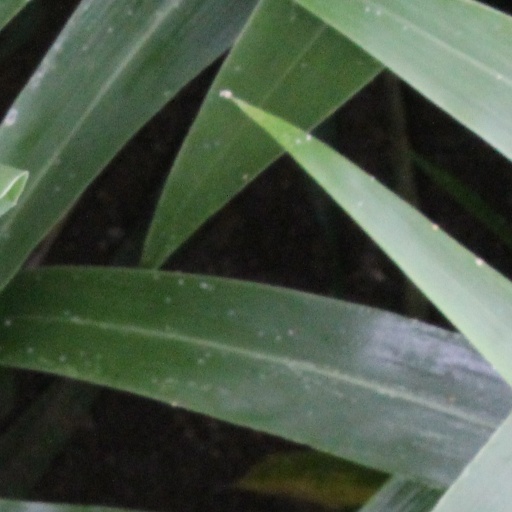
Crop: sorghum